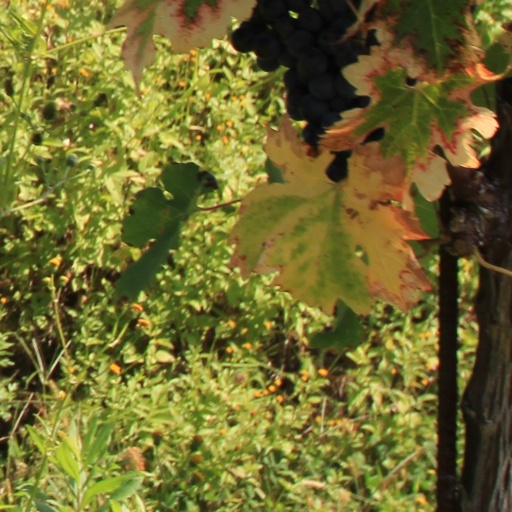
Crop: grape